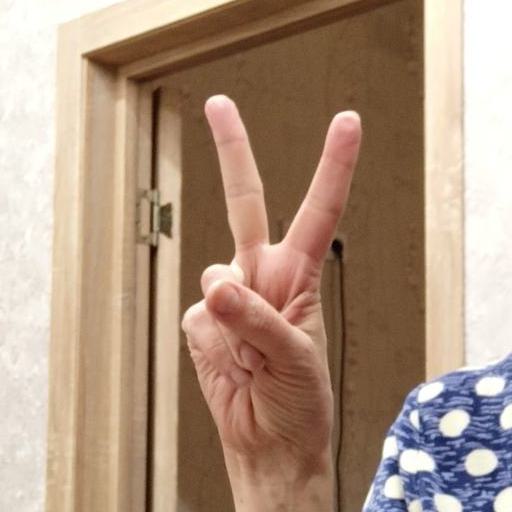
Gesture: peace